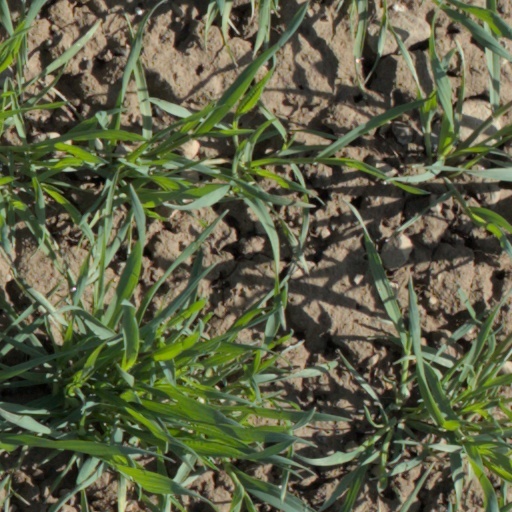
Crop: wheat